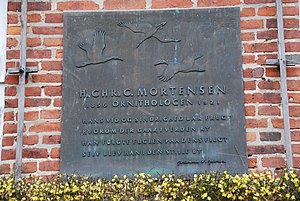
Hans Christian Cornelius Mortensen
Mindetavle for Hans Chr. C. Mortensen, placeret i Latinerhaven, Viborg. (foto: Lars Schmidt)
Mindetavle for Hans Chr. C. Mortensen, placeret i Latinerhaven i Viborg. ""Hans vid og sindrighed bar frugt hvorom der går i verden ry. Han fulgte fuglen på dens flugt, selv blev han i den stille by."""
Hans Christian Cornelius Mortensen, også kaldet Fugle-Mortensen var en dansk ornitolog. Han var den første i verden til systematisk at bruge ringmærkning af fugle til videnskabeligt formål.